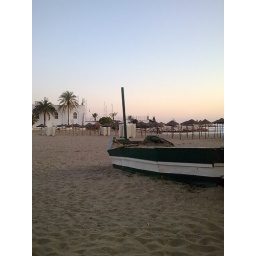
dinner, feet in sand and fish in plates